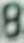
Number: 8